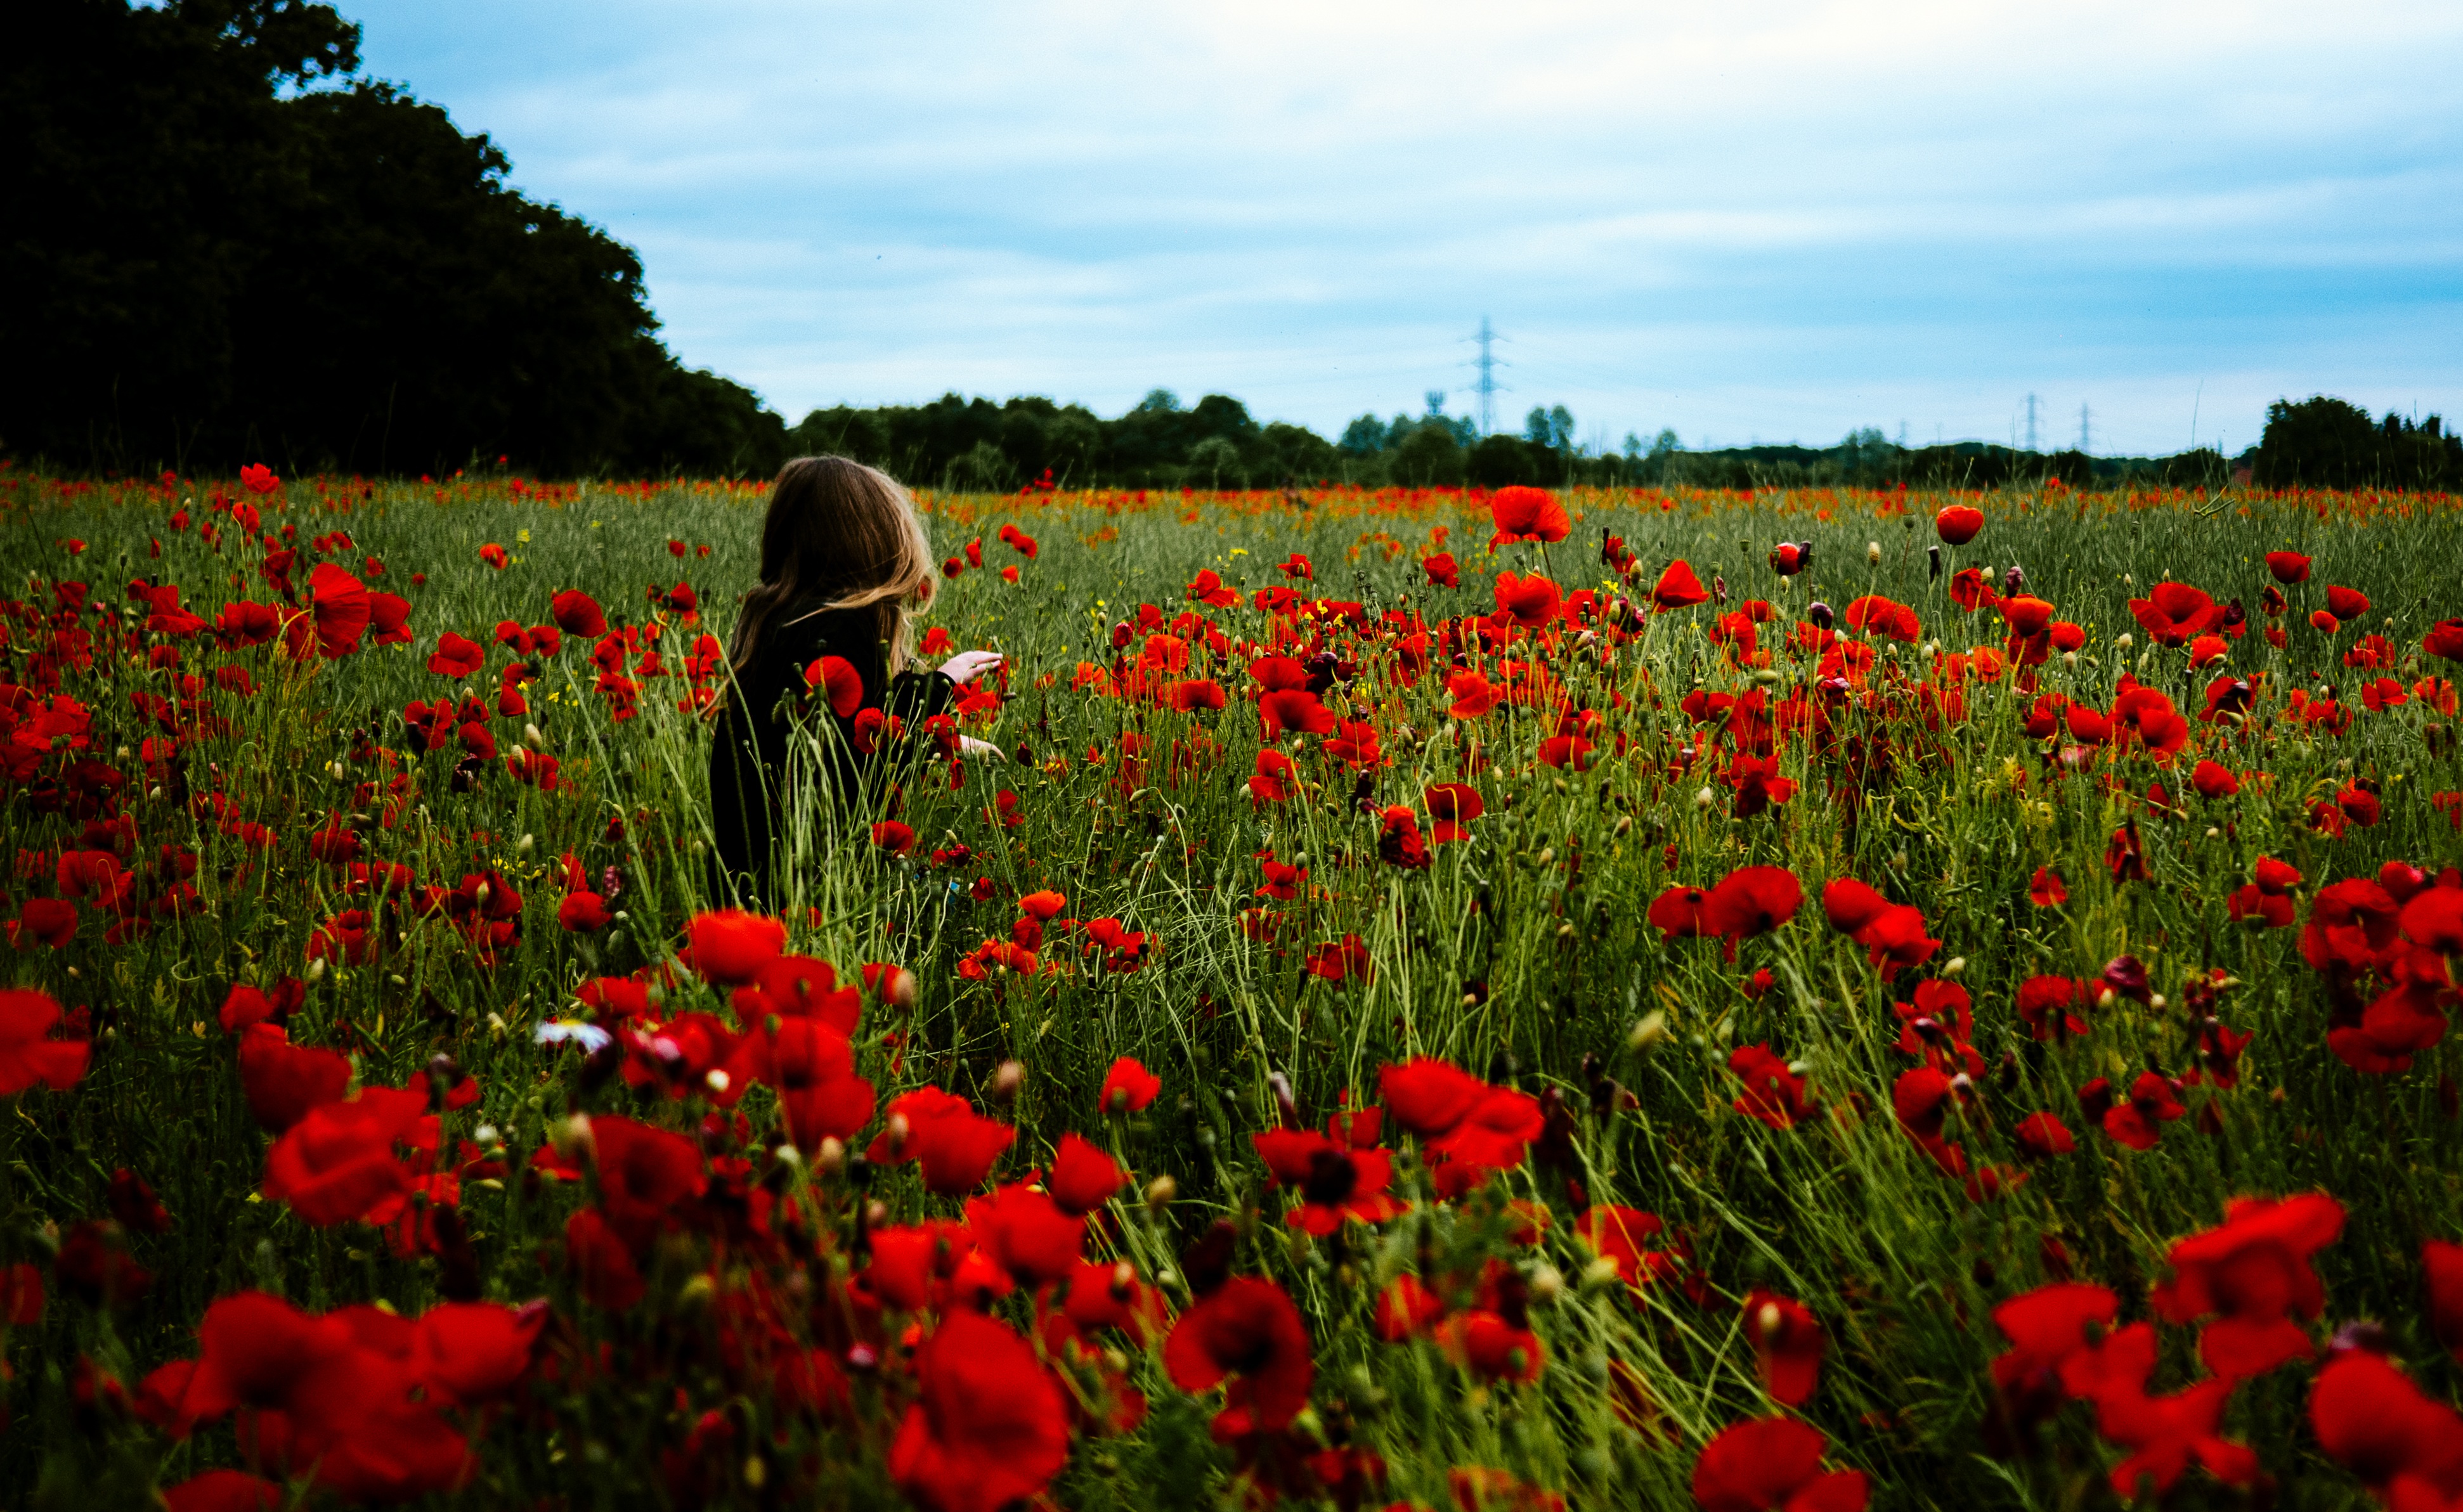
tree, grass, plant, woman, field, meadow, prairie, flower, pasture, flora, wildflower, grassland, poppy, habitat, coquelicot, flowering plant, annual plant, natural environment, grass family, land plant, poppy family